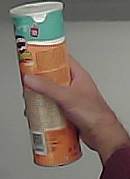
Product: pringles_paprika